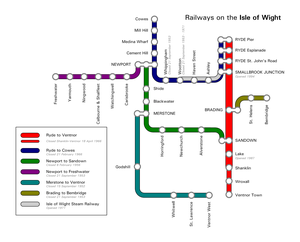
Island Line est l'unique ligne de chemin de fer en activité de l'île de Wight. Longue de 8,5 miles, elle relie Ryde à Shanklin dans la partie est de l'île.